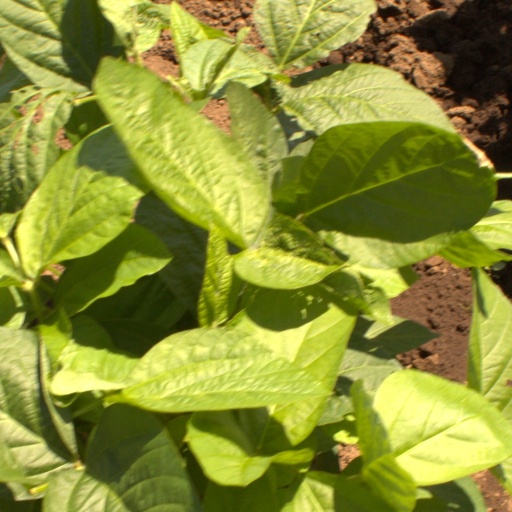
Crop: soybean